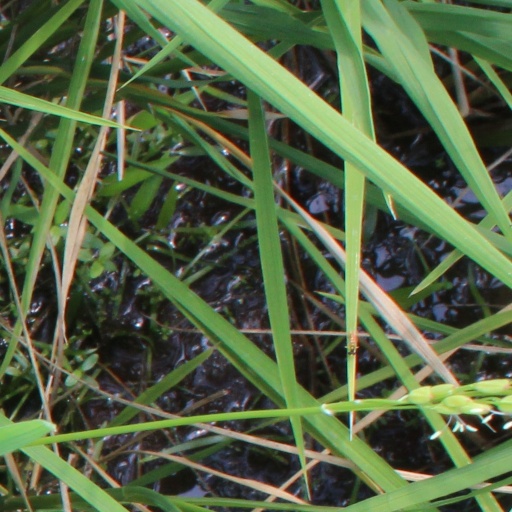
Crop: rice